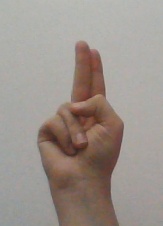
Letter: taa